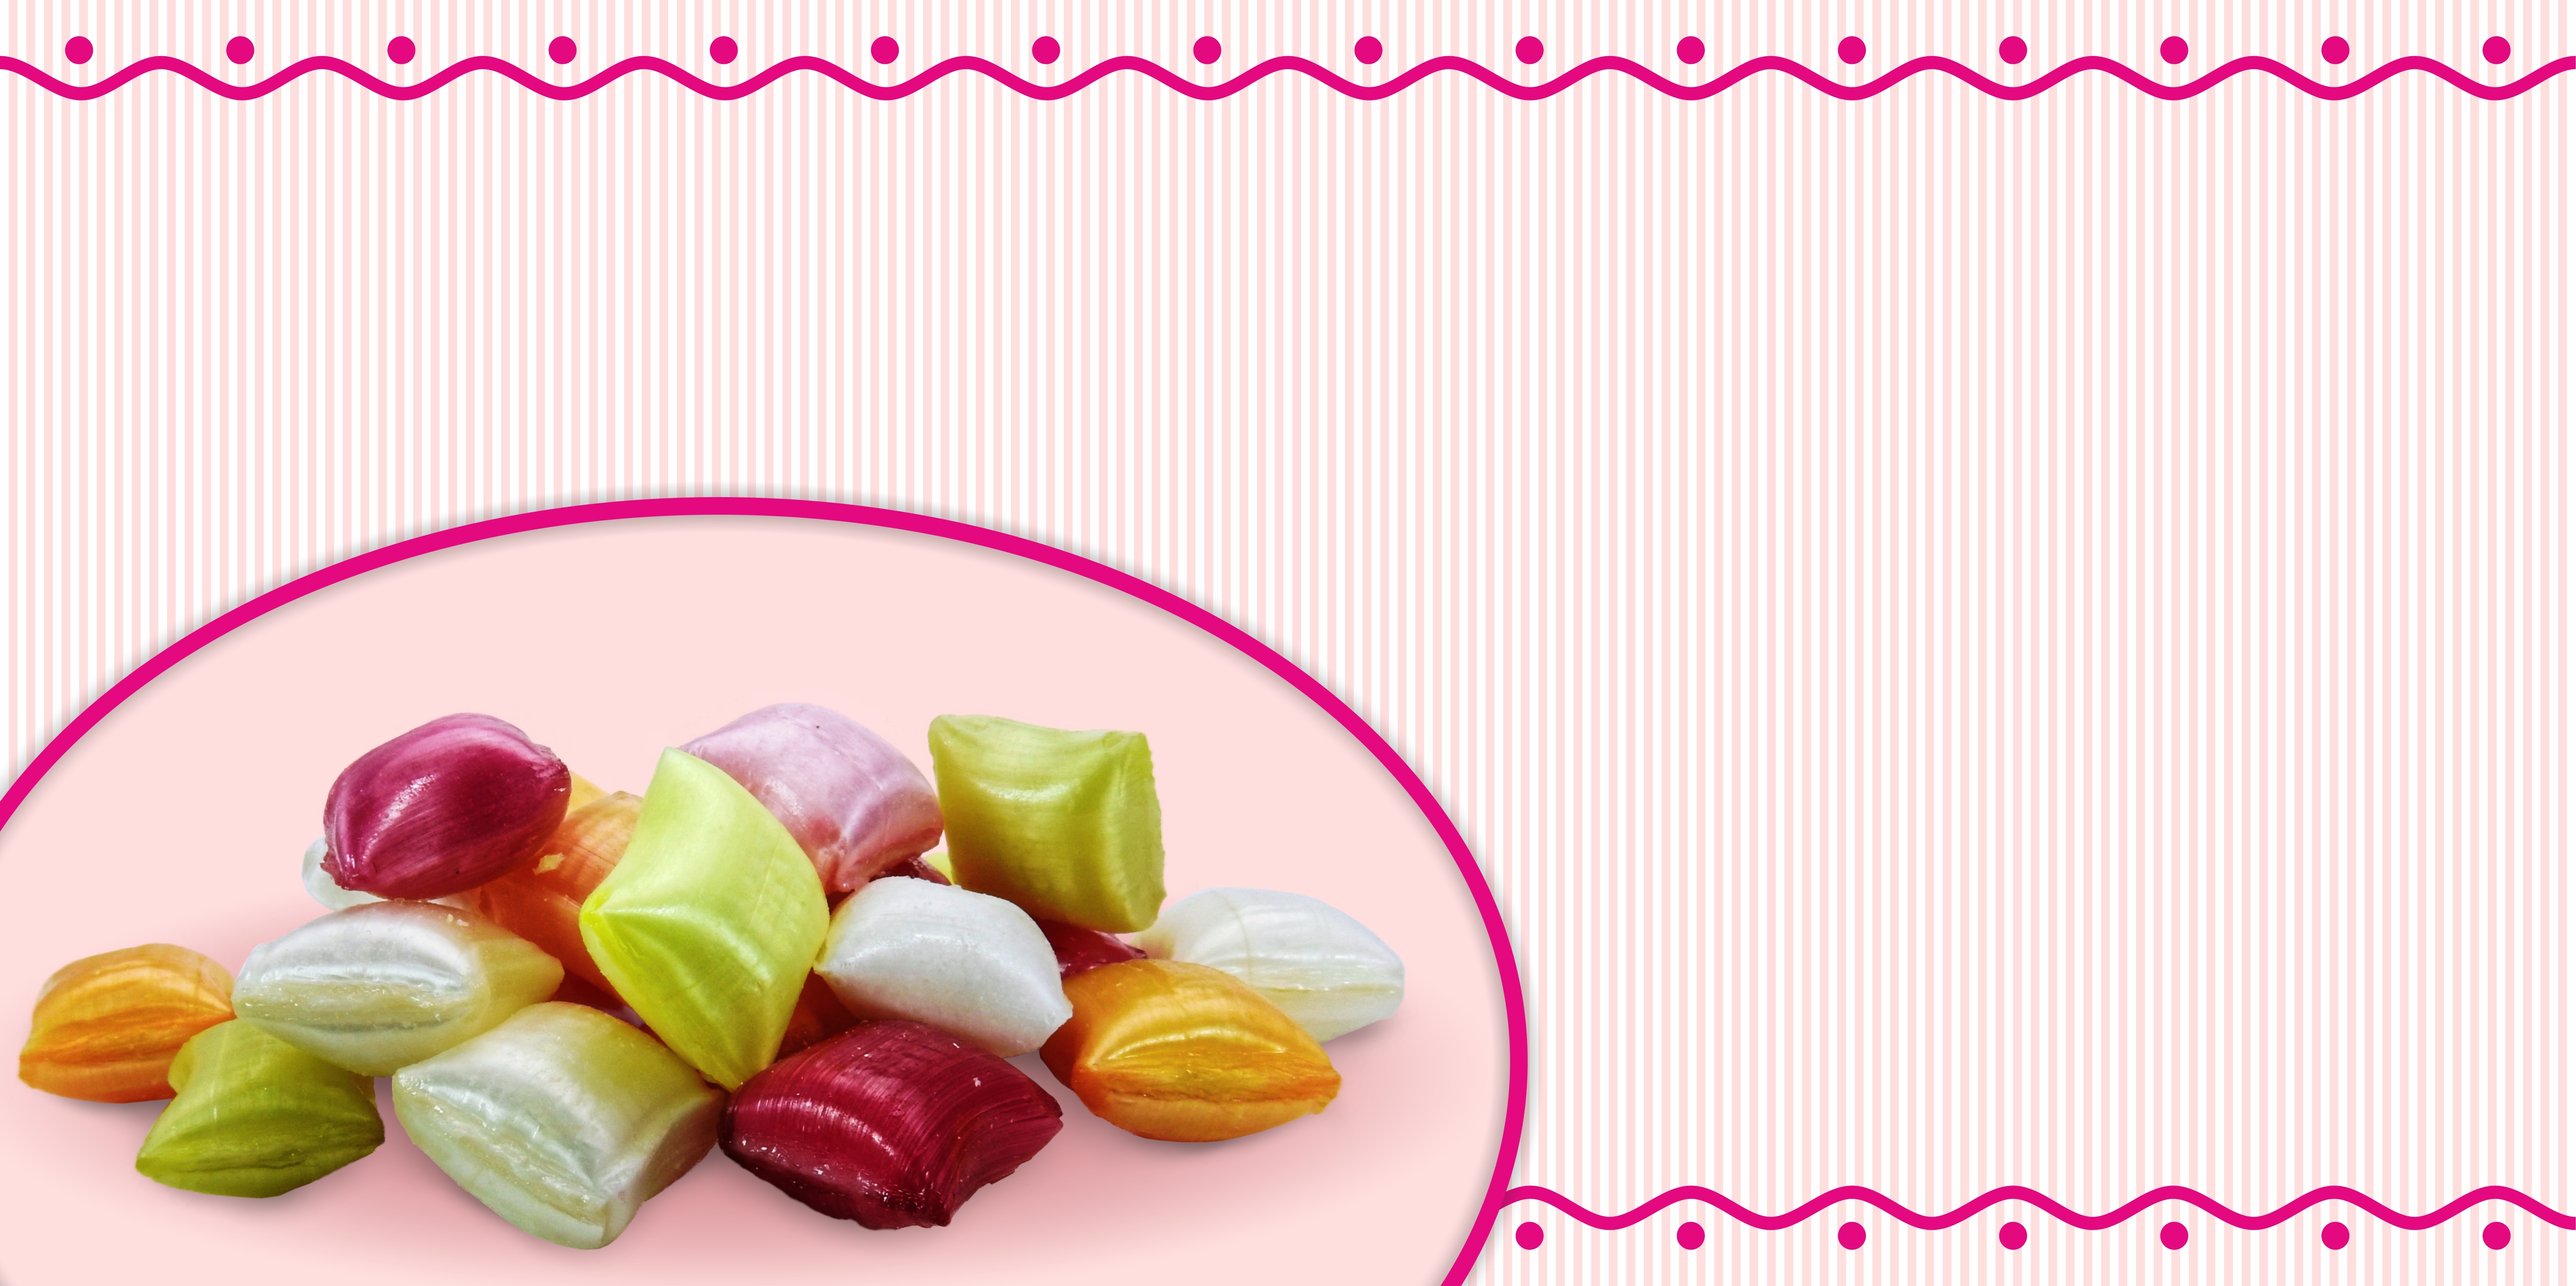
sweet, petal, heart, food, produce, color, colorful, dessert, delicious, map, children, sugar, postcard, candy, birthday, treat, confectionery, coupon, nibble, manufactory, hand made sweets, children's birthday, sucking candies, silk pillow